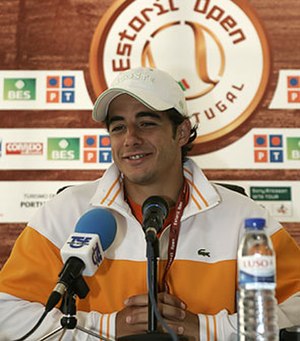
Frederico Gil
Frederico Gil er en portugisisk tennisspiller, der blev professionel i 2003. Han har, pr. maj 2009, endnu ikke vundet nogen ATP-turneringer.